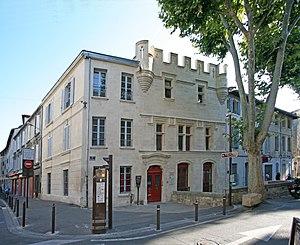
Maison du IV de Chiffre, Avignon, Vaucluse, France.
La maison du IV de Chiffre est l'une des plus anciennes demeures d'Avignon, située à l'angle de la rue des Teinturiers et de la rue Guillaume Puy. Cette maison gothique, édifiée en 1493, comportait un « IV de Chiffre » sculpté entre les trois fenêtres du premier étage. Ces sigles, aujourd'hui disparus lors d'une restauration, ont été relevés dans le nᵒ 53 de « La Farandole », revue avignonnaise parue le 21 octobre 1913.
À l’intérieur des remparts d'Avignon, les maisons historiques d’Avignon se distinguent soit par leur riche patrimoine architectural, soit par des évènements historiques qui s’y sont déroulés ou par les personnalités qui y ont habité.